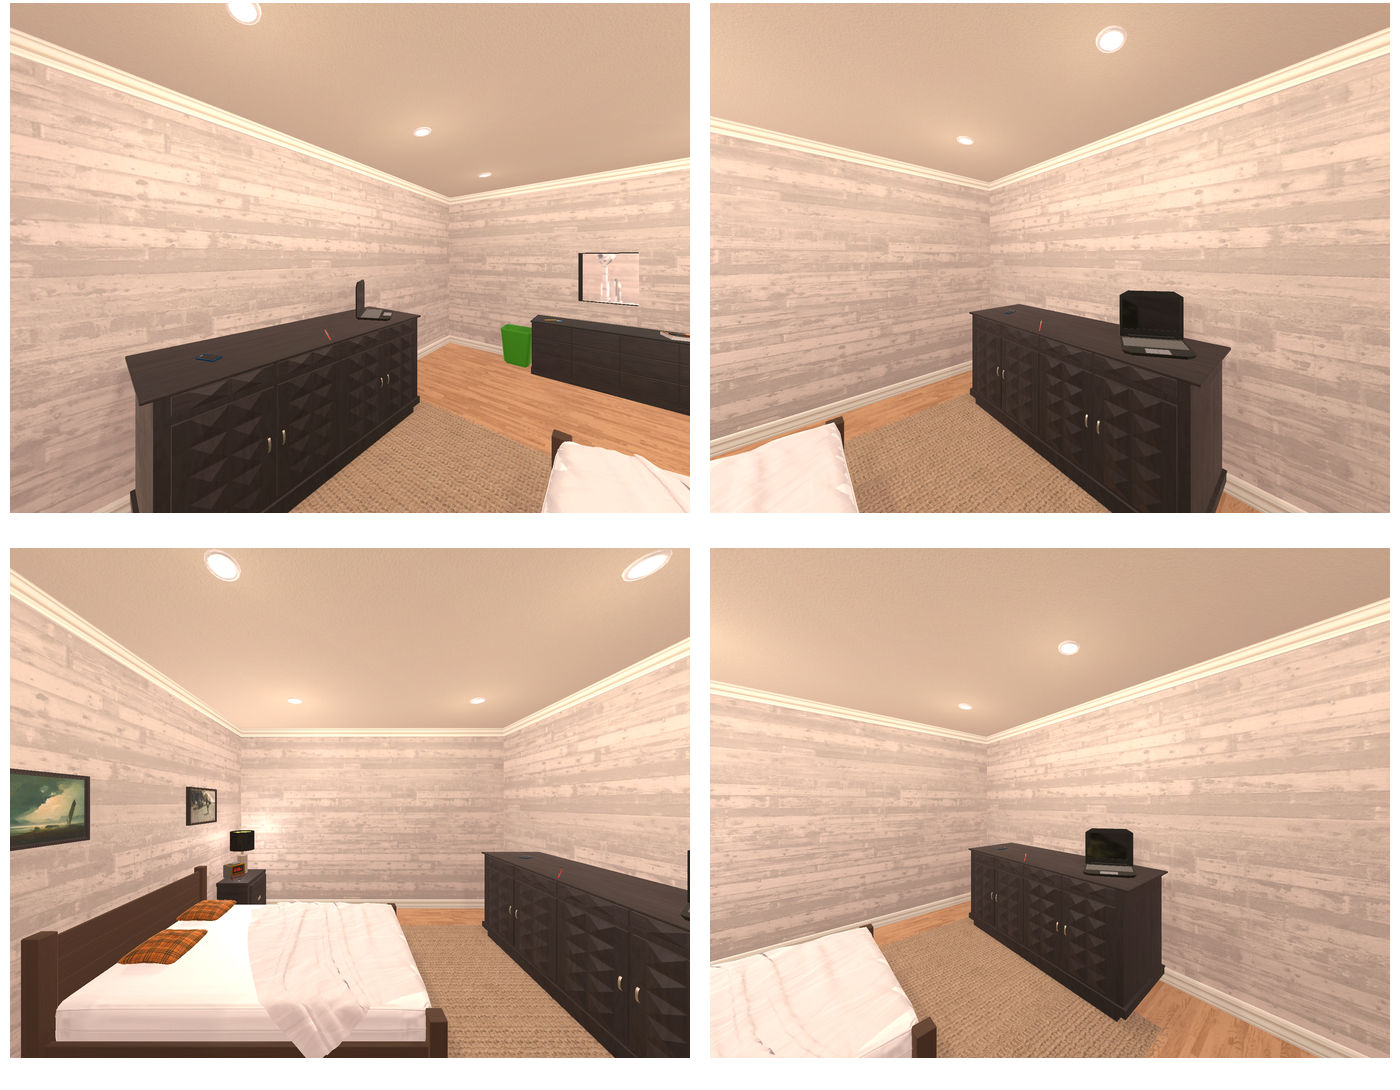Task instruction: Open the cabinet.
Answer: {"task_instruction": "Open the cabinet.", "nodes": ["handle1", "handle2", "handle3", "handle4", "cabinet"], "edges": [{"functional_relationship": "openorclose", "object1": "handle1", "object2": "cabinet", "spatial_relations": ["in_front_of", "close", "lower_than"], "is_touching": true}, {"functional_relationship": "openorclose", "object1": "handle2", "object2": "cabinet", "spatial_relations": ["in_front_of", "close", "lower_than"], "is_touching": true}, {"functional_relationship": "openorclose", "object1": "handle3", "object2": "cabinet", "spatial_relations": ["in_front_of", "higher_than", "left_of"], "is_touching": true}, {"functional_relationship": "openorclose", "object1": "handle4", "object2": "cabinet", "spatial_relations": ["in_front_of", "higher_than", "left_of"], "is_touching": true}], "action_type": "pull", "function_type": "open_close_control"}